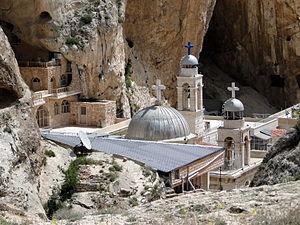
Vue du monastère de Sainte-Thècle (Mar Takla), Maaloula, Syrie
Le monastère Sainte-Thècle de Maaloula est un monastère de Syrie situé à Maaloula.
Thècle d'Iconium ou sainte Thècle est une sainte des premiers temps de l'Église, célébrée par les catholiques et les orthodoxes le 23 septembre. Elle appartenait à une riche famille païenne d'Iconium, l'actuelle Konya en Turquie. Elle aurait vécu au Iᵉʳ siècle.
Maaloula, est un village montagneux de Syrie à majorité chrétienne au nord-est de Damas. Il présente la particularité d'abriter une population qui parle encore l'araméen. Dans les années 2000, jusqu'à un tiers de la population du village était sunnite.